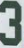
Number: 3